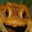
Label: frog